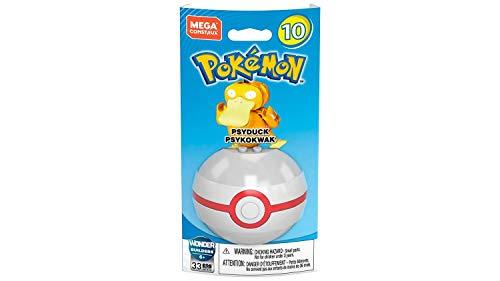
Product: Mega Construx Pokémon Psyduck
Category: Toys & Games | Building Toys | Building Sets
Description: Display with other Pokémon construction sets from Mega Construe.
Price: $9.10
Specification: ProductDimensions:4.5x8x10.4inches|ItemWeight:1.92ounces|ShippingWeight:1.92ounces(Viewshippingratesandpolicies)|ASIN:B07V34LGW9|Itemmodelnumber:GFV72|Manufacturerrecommendedage:6-10years